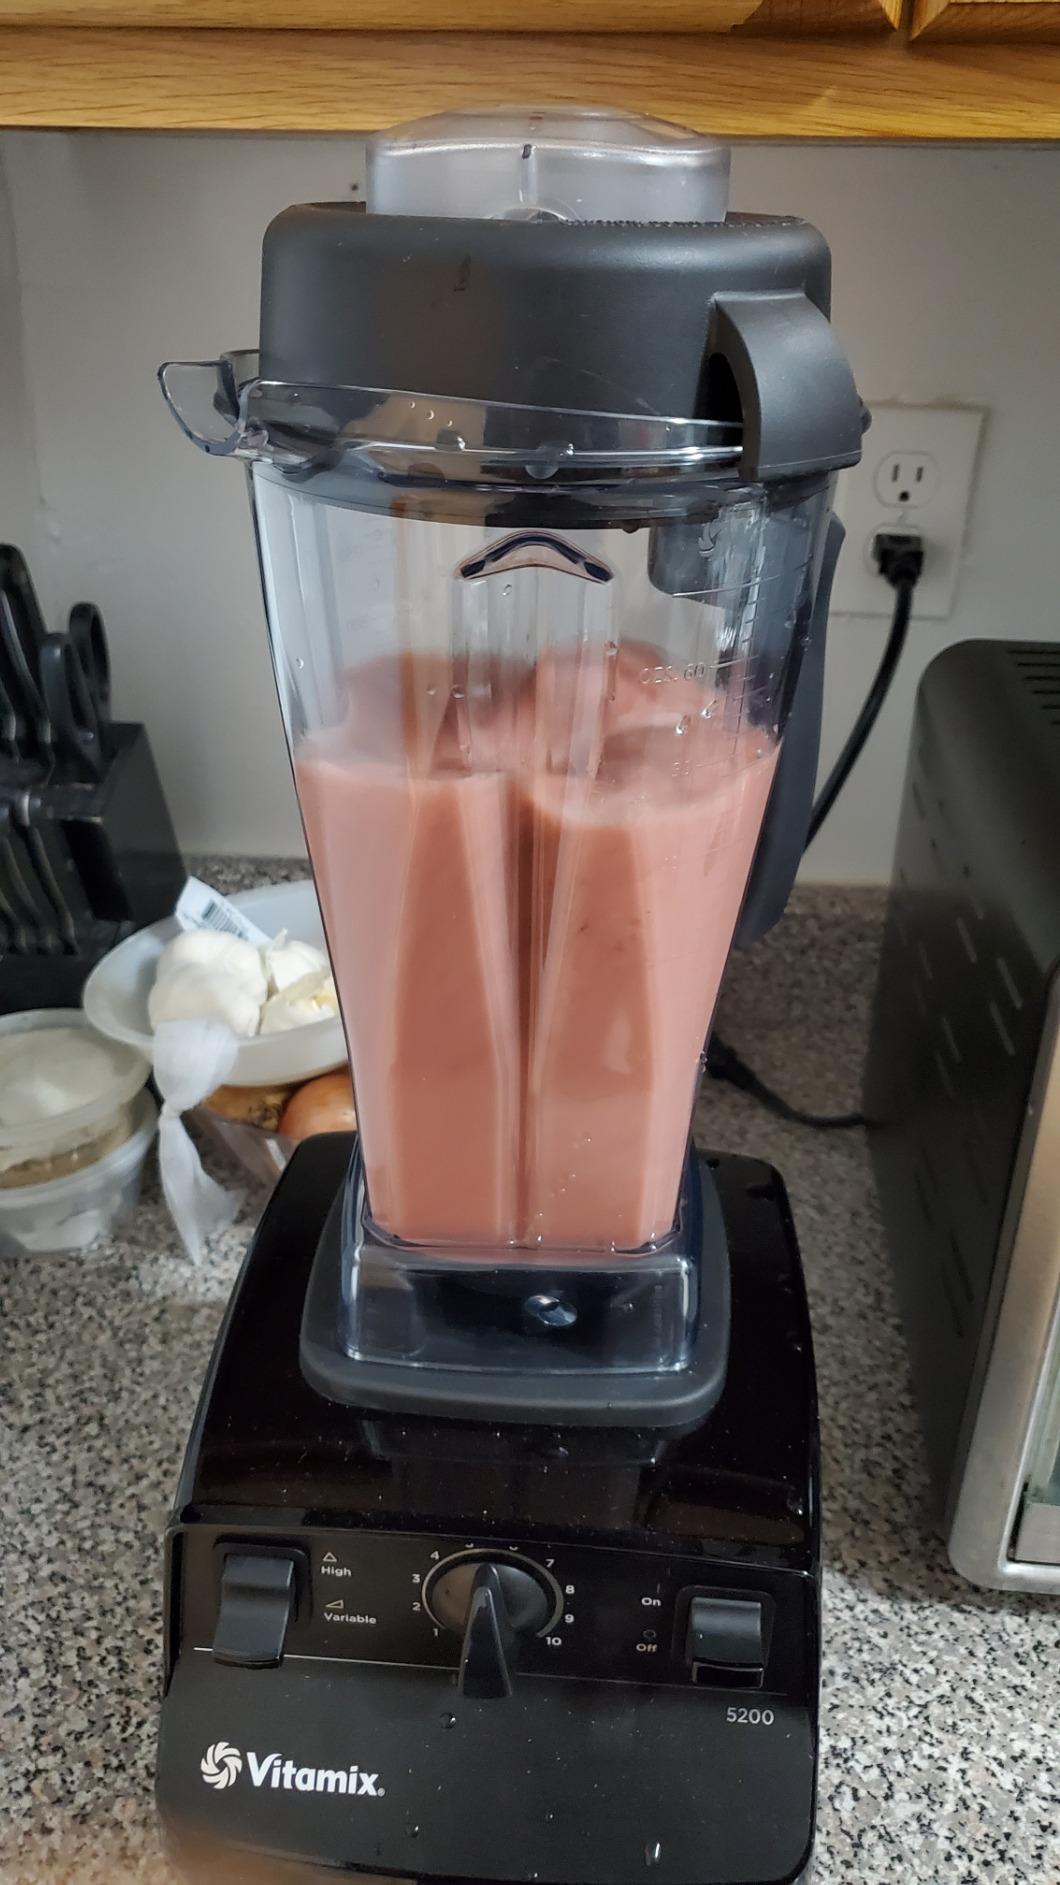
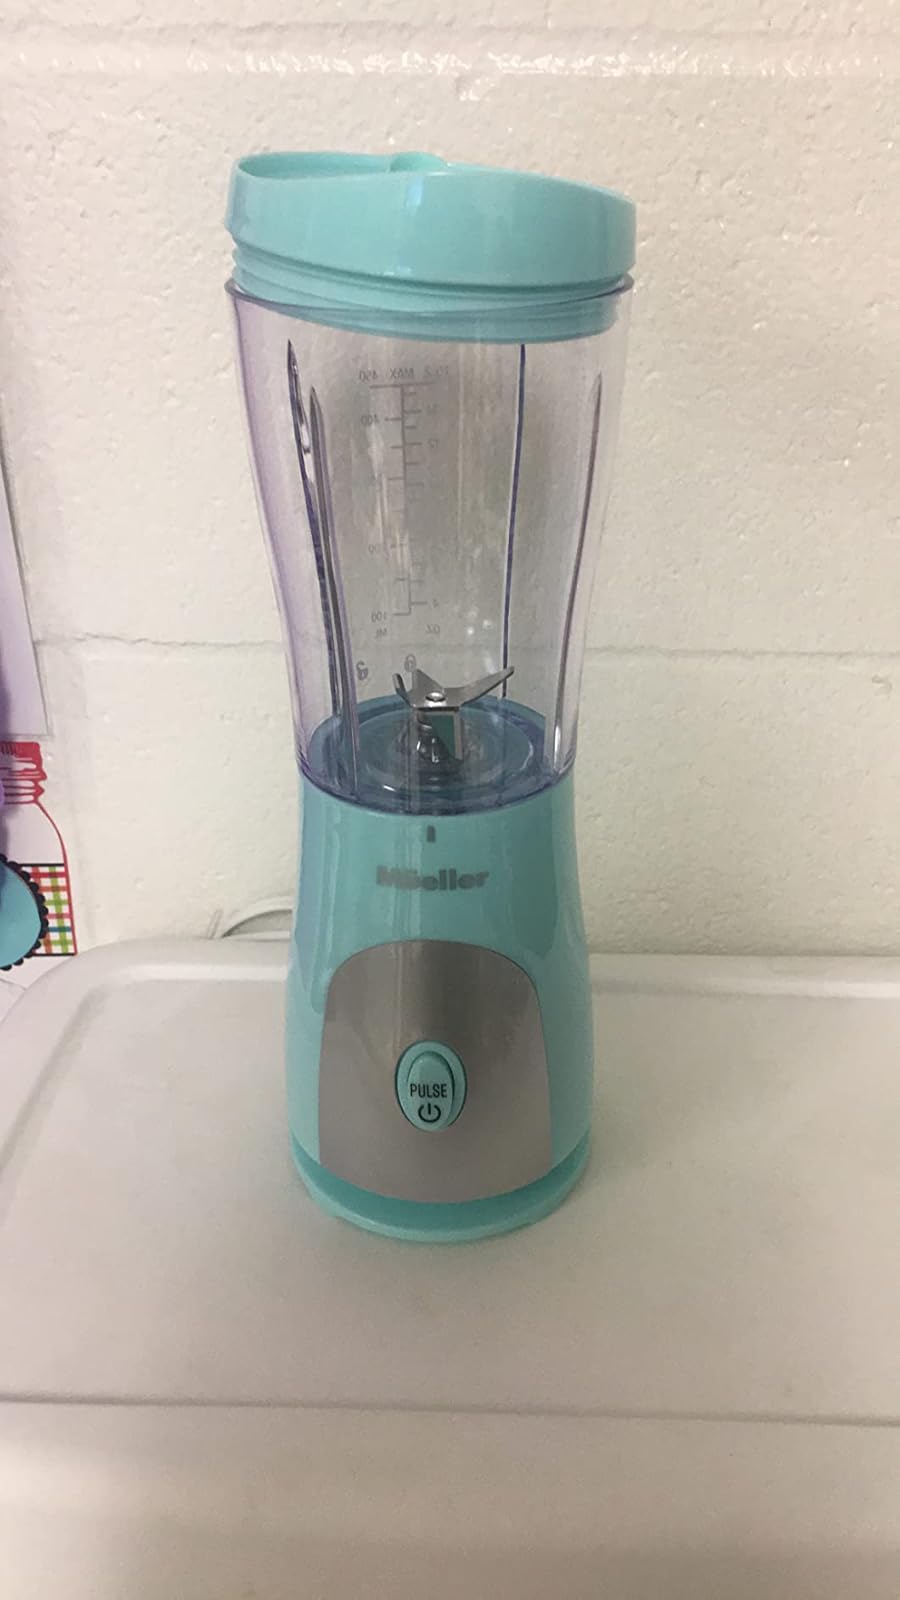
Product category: items_blender
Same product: no